FA Cup

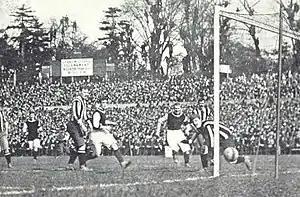
Harry Hampton scores one of his two goals in the 1905 FA Cup final, when Aston Villa defeated Newcastle United

In 1863, the newly founded Football Association (the FA) published the Laws of the Game of Association Football, unifying the various different rules in use before then. On 20 July 1871, in the offices of "The Sportsman" newspaper, the FA Secretary C. W. Alcock proposed to the FA committee that "it is desirable that a Challenge Cup should be established in connection with the Association for which all clubs belonging to the Association should be invited to compete". The inaugural FA Cup tournament kicked off in November 1871. After thirteen games in all, Wanderers were crowned the winners in the final, on 16 March 1872. Wanderers retained the trophy the following year. The modern cup was beginning to be established by the 1888–89 season, when qualifying rounds were introduced.